David B. Colwell House

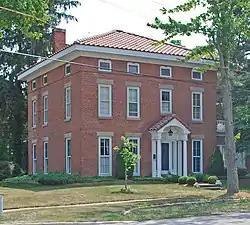

The David B. Colwell House is a single family home located at 901 South Leroy Street in Fenton, Michigan. It was listed on the National Register of Historic Places in 1982.